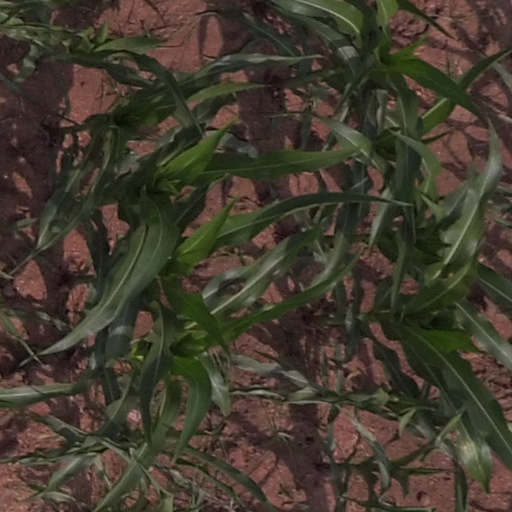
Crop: maize; corn